Martin Davis Hardin

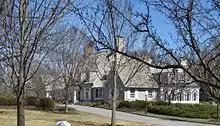
Martin Davis Mardin House in Lake Forest, Illinois

After retiring in December 1870, he became a lawyer in Chicago, and had a winter home in St. Augustine, Florida. His second wife, Amelia McLaughlin (1863–1939) was the sister-in-law of Irene Castle, the well-known dancer. Hardin spent his last years in the famous "Union Generals' House" at 20 Valencia Street in St. Augustine, Florida (saved from a proposed demolition by Flagler College in the 1980s through the concerted action of local history lovers). Hardin was one of the last surviving Civil War generals of either side at the time of his death in 1923. He is buried, with his wife, at the U.S. National Cemetery in St. Augustine. His widow honored him by building a chapel (complete with a statue of St. Martin) on the grounds of the Mission of Nombre de Dios in St. Augustine.